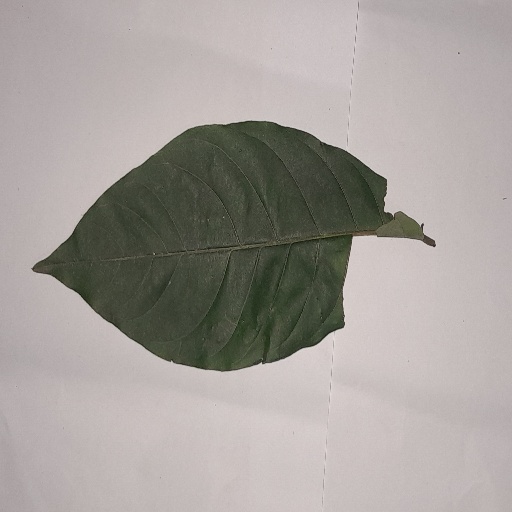
Species: HariTaki
Leaf condition: Shot Hole